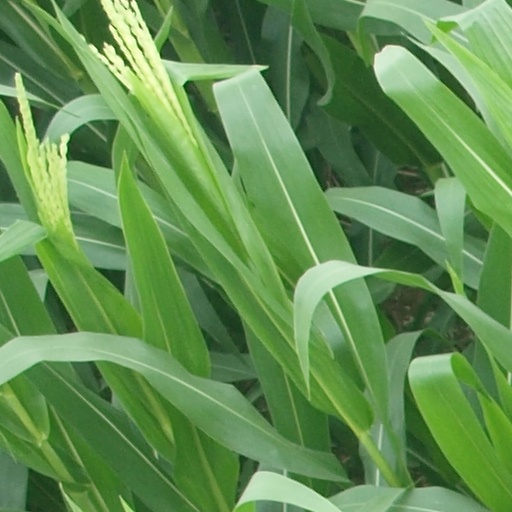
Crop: maize; corn